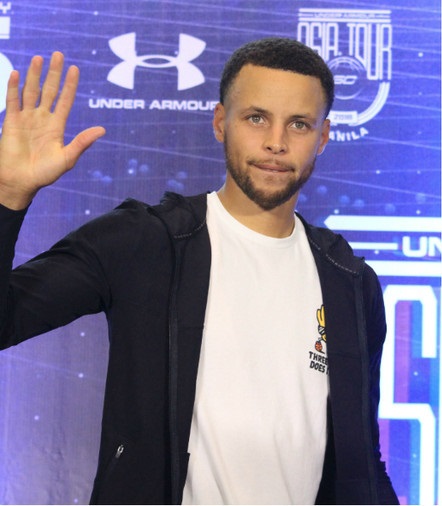
Gender: men